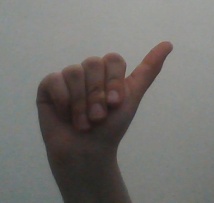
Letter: dhad